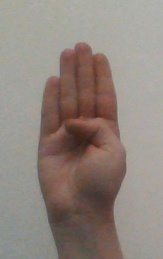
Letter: kaaf